Electrical equipment in hazardous areas

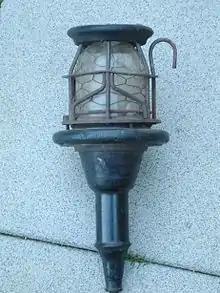
This inspection lamp is constructed so that it cannot set off an explosion when surrounded by specified flammable gases or dust.

In electrical and safety engineering, hazardous locations (HazLoc, pronounced "haz·lōk") are places where fire or explosion hazards may exist. Sources of such hazards include gases, vapors, dust, fibers, and flyings, which are combustible or flammable. Electrical equipment installed in such locations can provide an ignition source, due to electrical arcing, or high temperatures. Standards and regulations exist to identify such locations, classify the hazards, and design equipment for safe use in such locations.